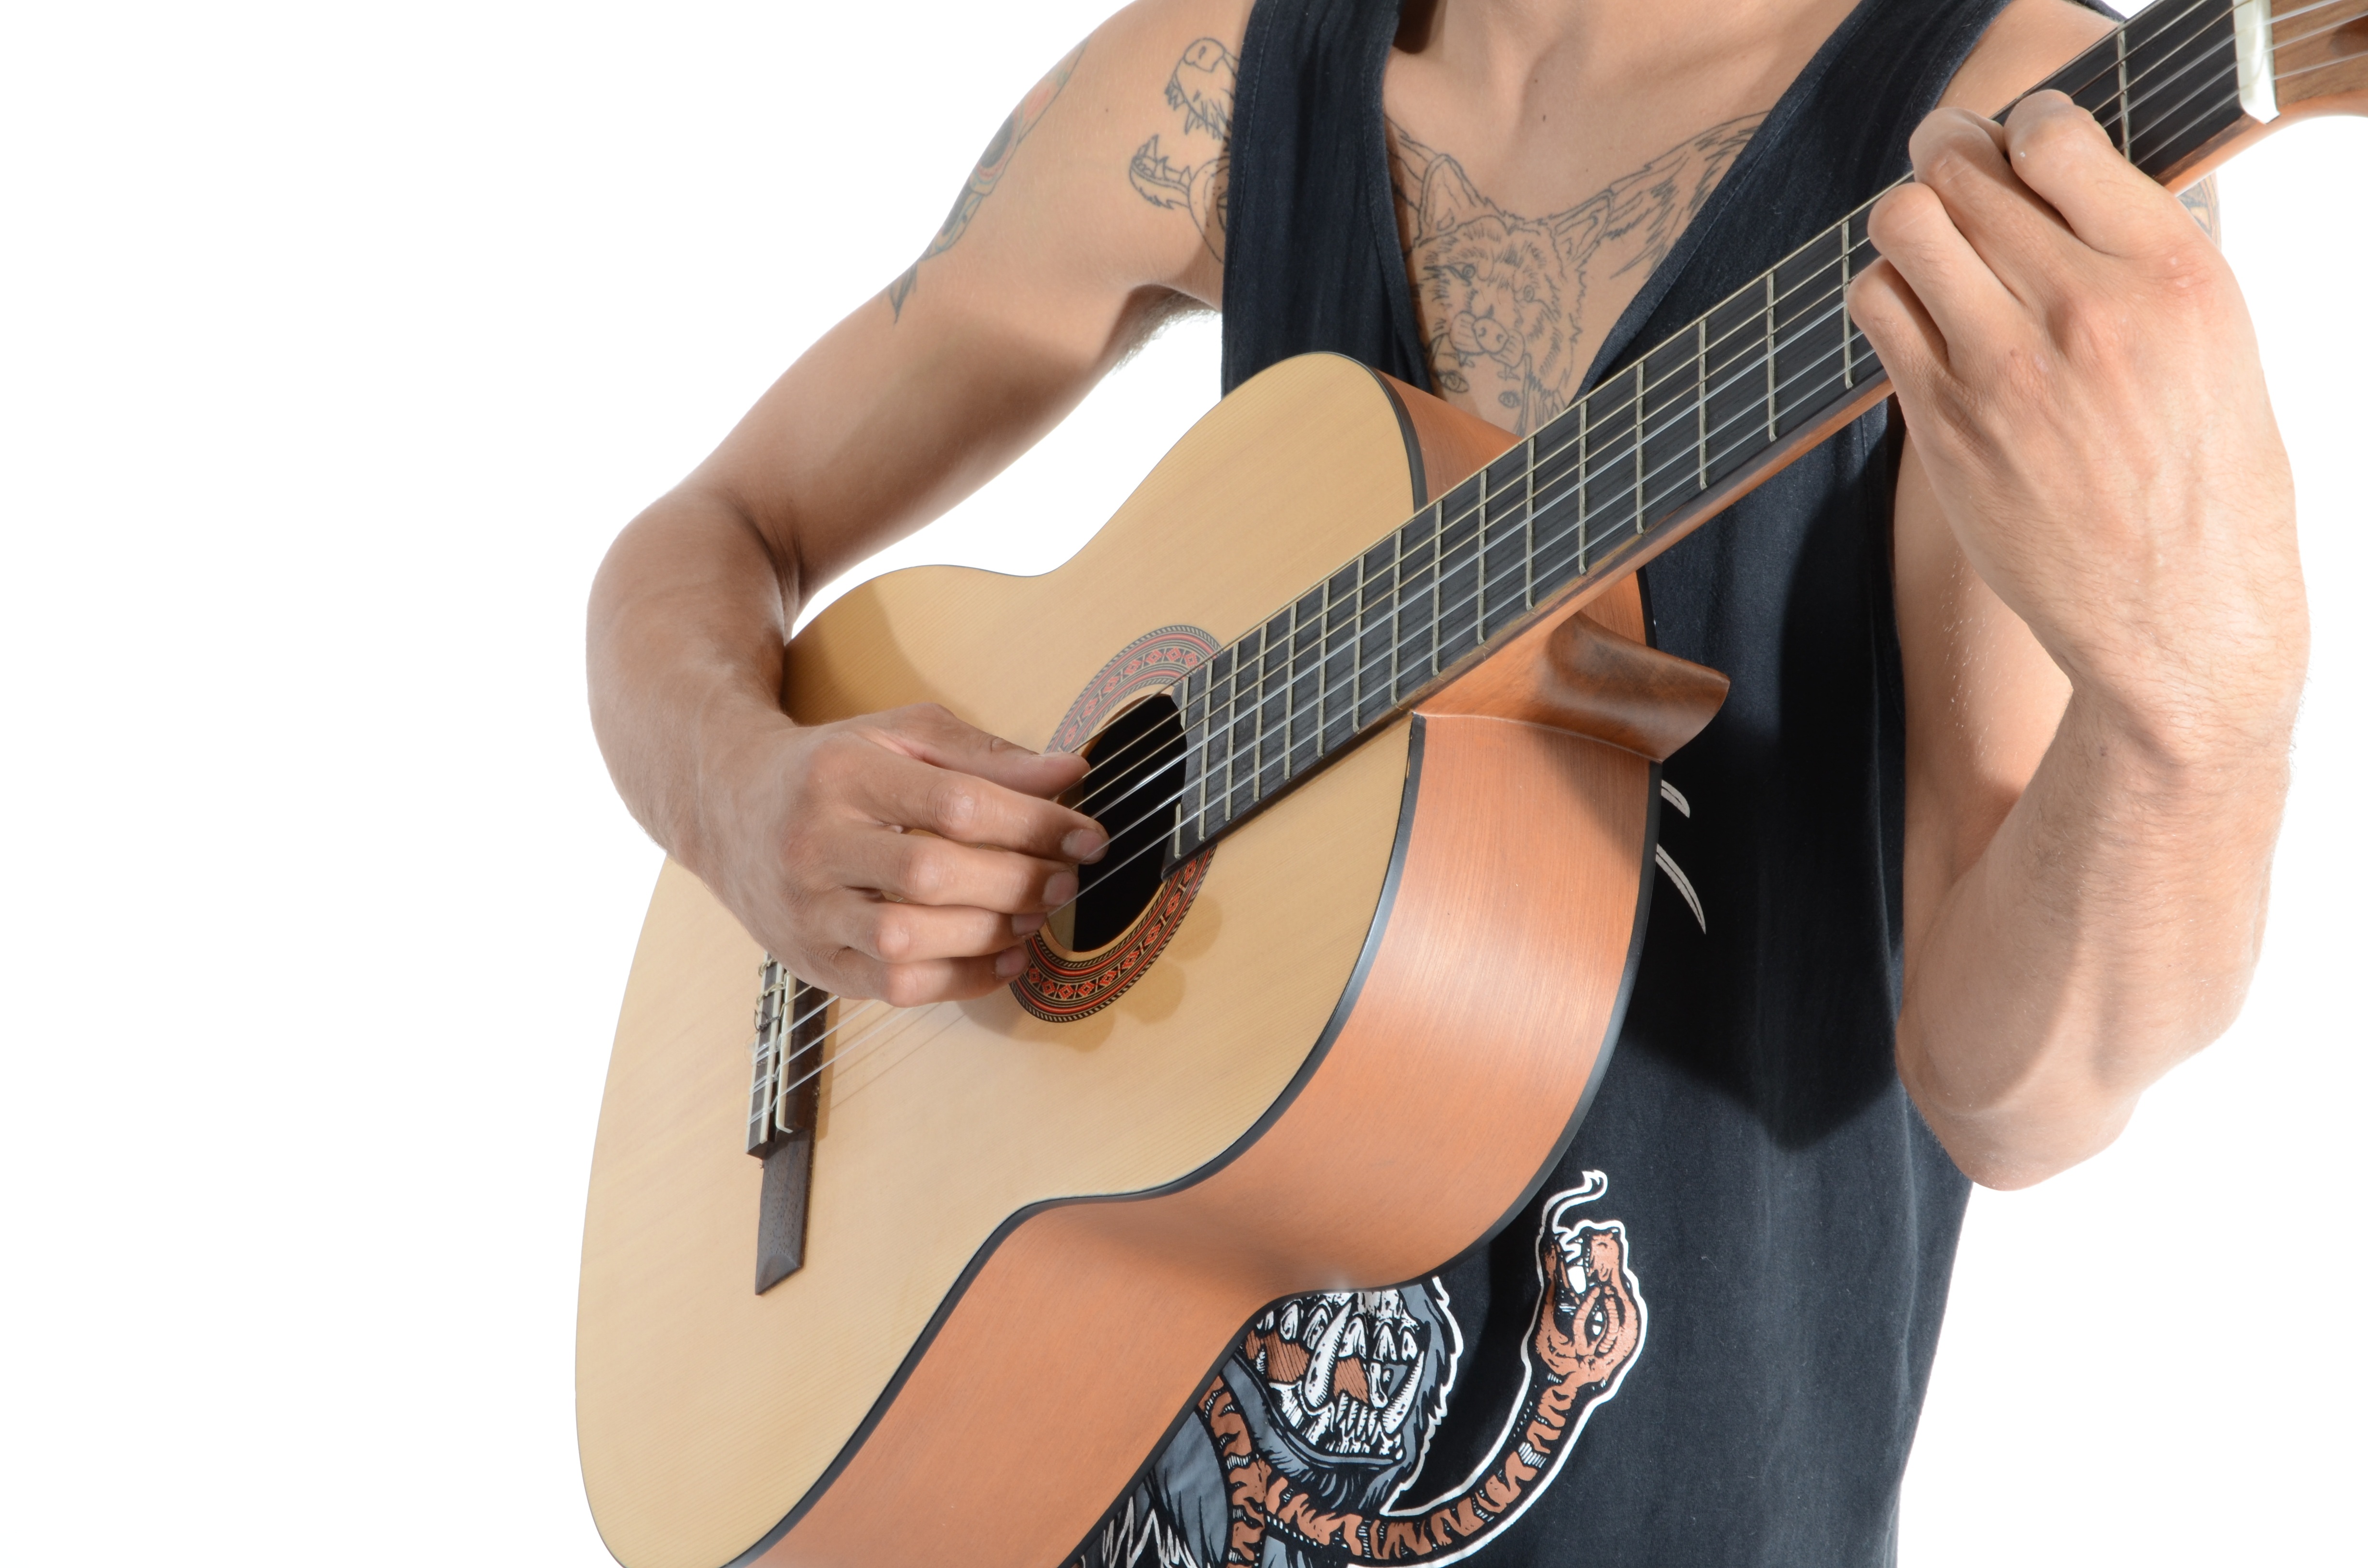
rock, music, track, guitar, acoustic guitar, boy, fashion, playing, musician, musical instrument, pop, bassist, beautiful, tattoos, guitarist, bass guitar, rock star, string instrument, plucked string instruments, slide guitar, acoustic electric guitar